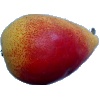
Label: Pear 2